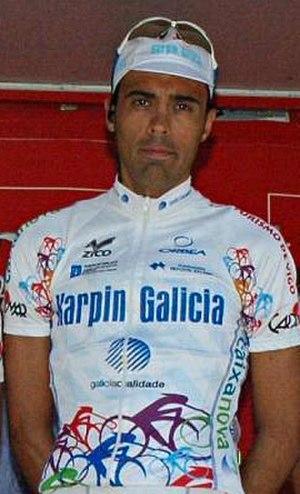
Delio Fernández Cruz, né le 17 février 1986 à Moaña, est un coureur cycliste professionnel espagnol, membre de l'équipe française Nippo Delko One Provence.